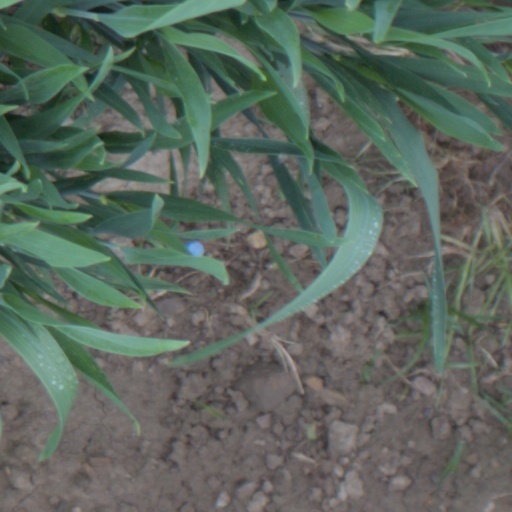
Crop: wheat